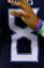
Number: 8